Francis Brerewood

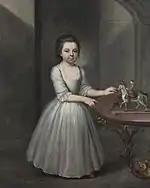
Painting of a young girl, attributed to Brerewood.

Francis and Thomas both went into the arts. Thomas is remembered as a minor poet; Francis, as a minor artist and architect. Both sons patronized the composer George Frideric Handel; Thomas Jr. even translated his aria "Son Confusa Pastorella" into English.